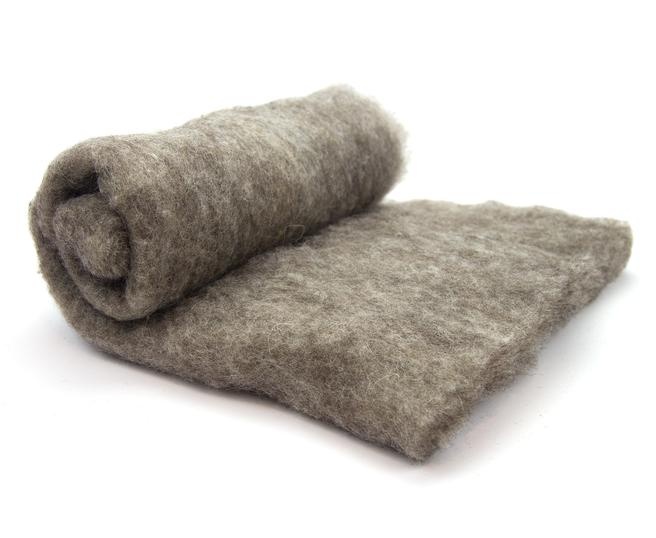
Felting wool  Large Jacob Mega Batt Batt 1kg
Felting wool Large Jacob Batt Woodland colours Mid Grey 1kgg Fibre: Jacob Microns: 33-35mic Fibre Length: 85-95mm Batt Size: 120cm x 160cm Batt Thickness: 2-4cm May contain a very small amount of vegetable matter. Please Note: Colours may vary slightly from batch to batch due to the nature of natural fibre.
Brand: PaperStory
Category: Arts & Entertainment > Hobbies & Creative Arts > Arts & Crafts > Art & Crafting Materials > Crafting Fibers > Unspun Fiber